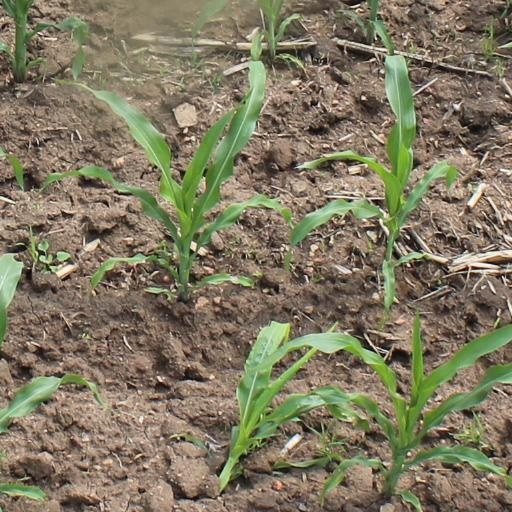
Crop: maize; corn